Église Sainte-Croix de Bastia

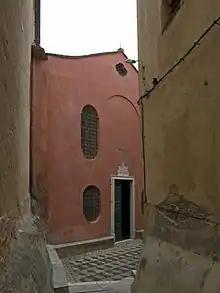
The southern portal

Église Sainte-Croix de Bastia (Oratoire de la Confrerie de Sainte Croix) is a Catholic church in Bastia, Haute-Corse, Corsica. The building was classified as a Historic Monument in 1931. The church is located in the citadel of Bastia (Terra-Nova), in the historic center of the city, next to the Church of the Assumption of St. Mary.